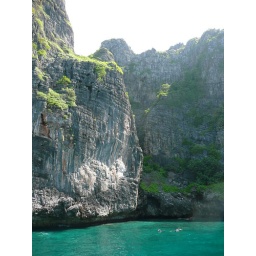
Above the surface are these dramatic rock formations, below lies incredible coral and fish